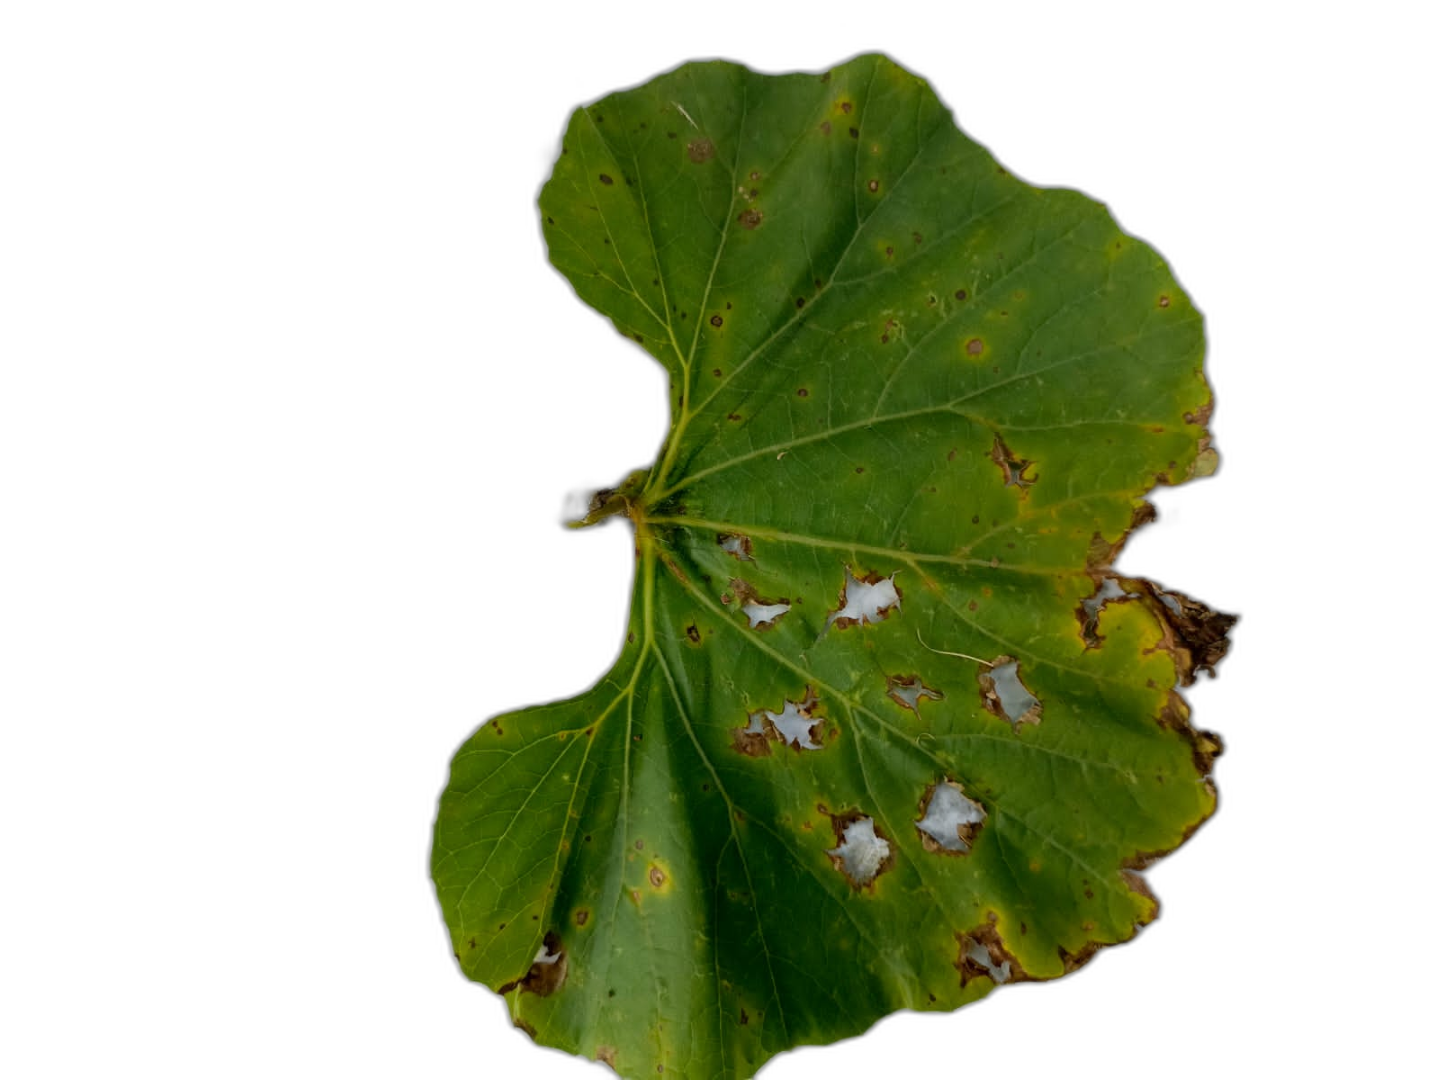
Crop: Bottle Gourd
Label: Anthracnose